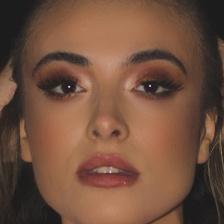
Label: faces